Prince Maurits of Orange-Nassau, van Vollenhoven

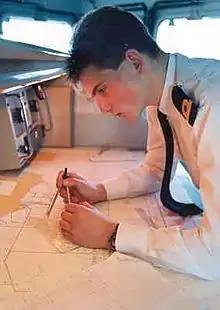
Prince Maurits as sub-lieutenant aboard one of the Dutch warships

In 1987, van Vollenhoven performed military service with the Royal Netherlands Marine Corps and the Royal Netherlands Navy. He graduated at University of Groningen in 1995, where he obtained a MSc degree in Economics. After his study he worked for the Schiphol Airport Authority, where he occupied several positions, including Senior Manager of Passenger Services. From September 2001 to May 2006, the prince worked for Philips (Domestic Appliances and Personal Care) in Amersfoort, where he was in charge of part of the Philishave portfolio.